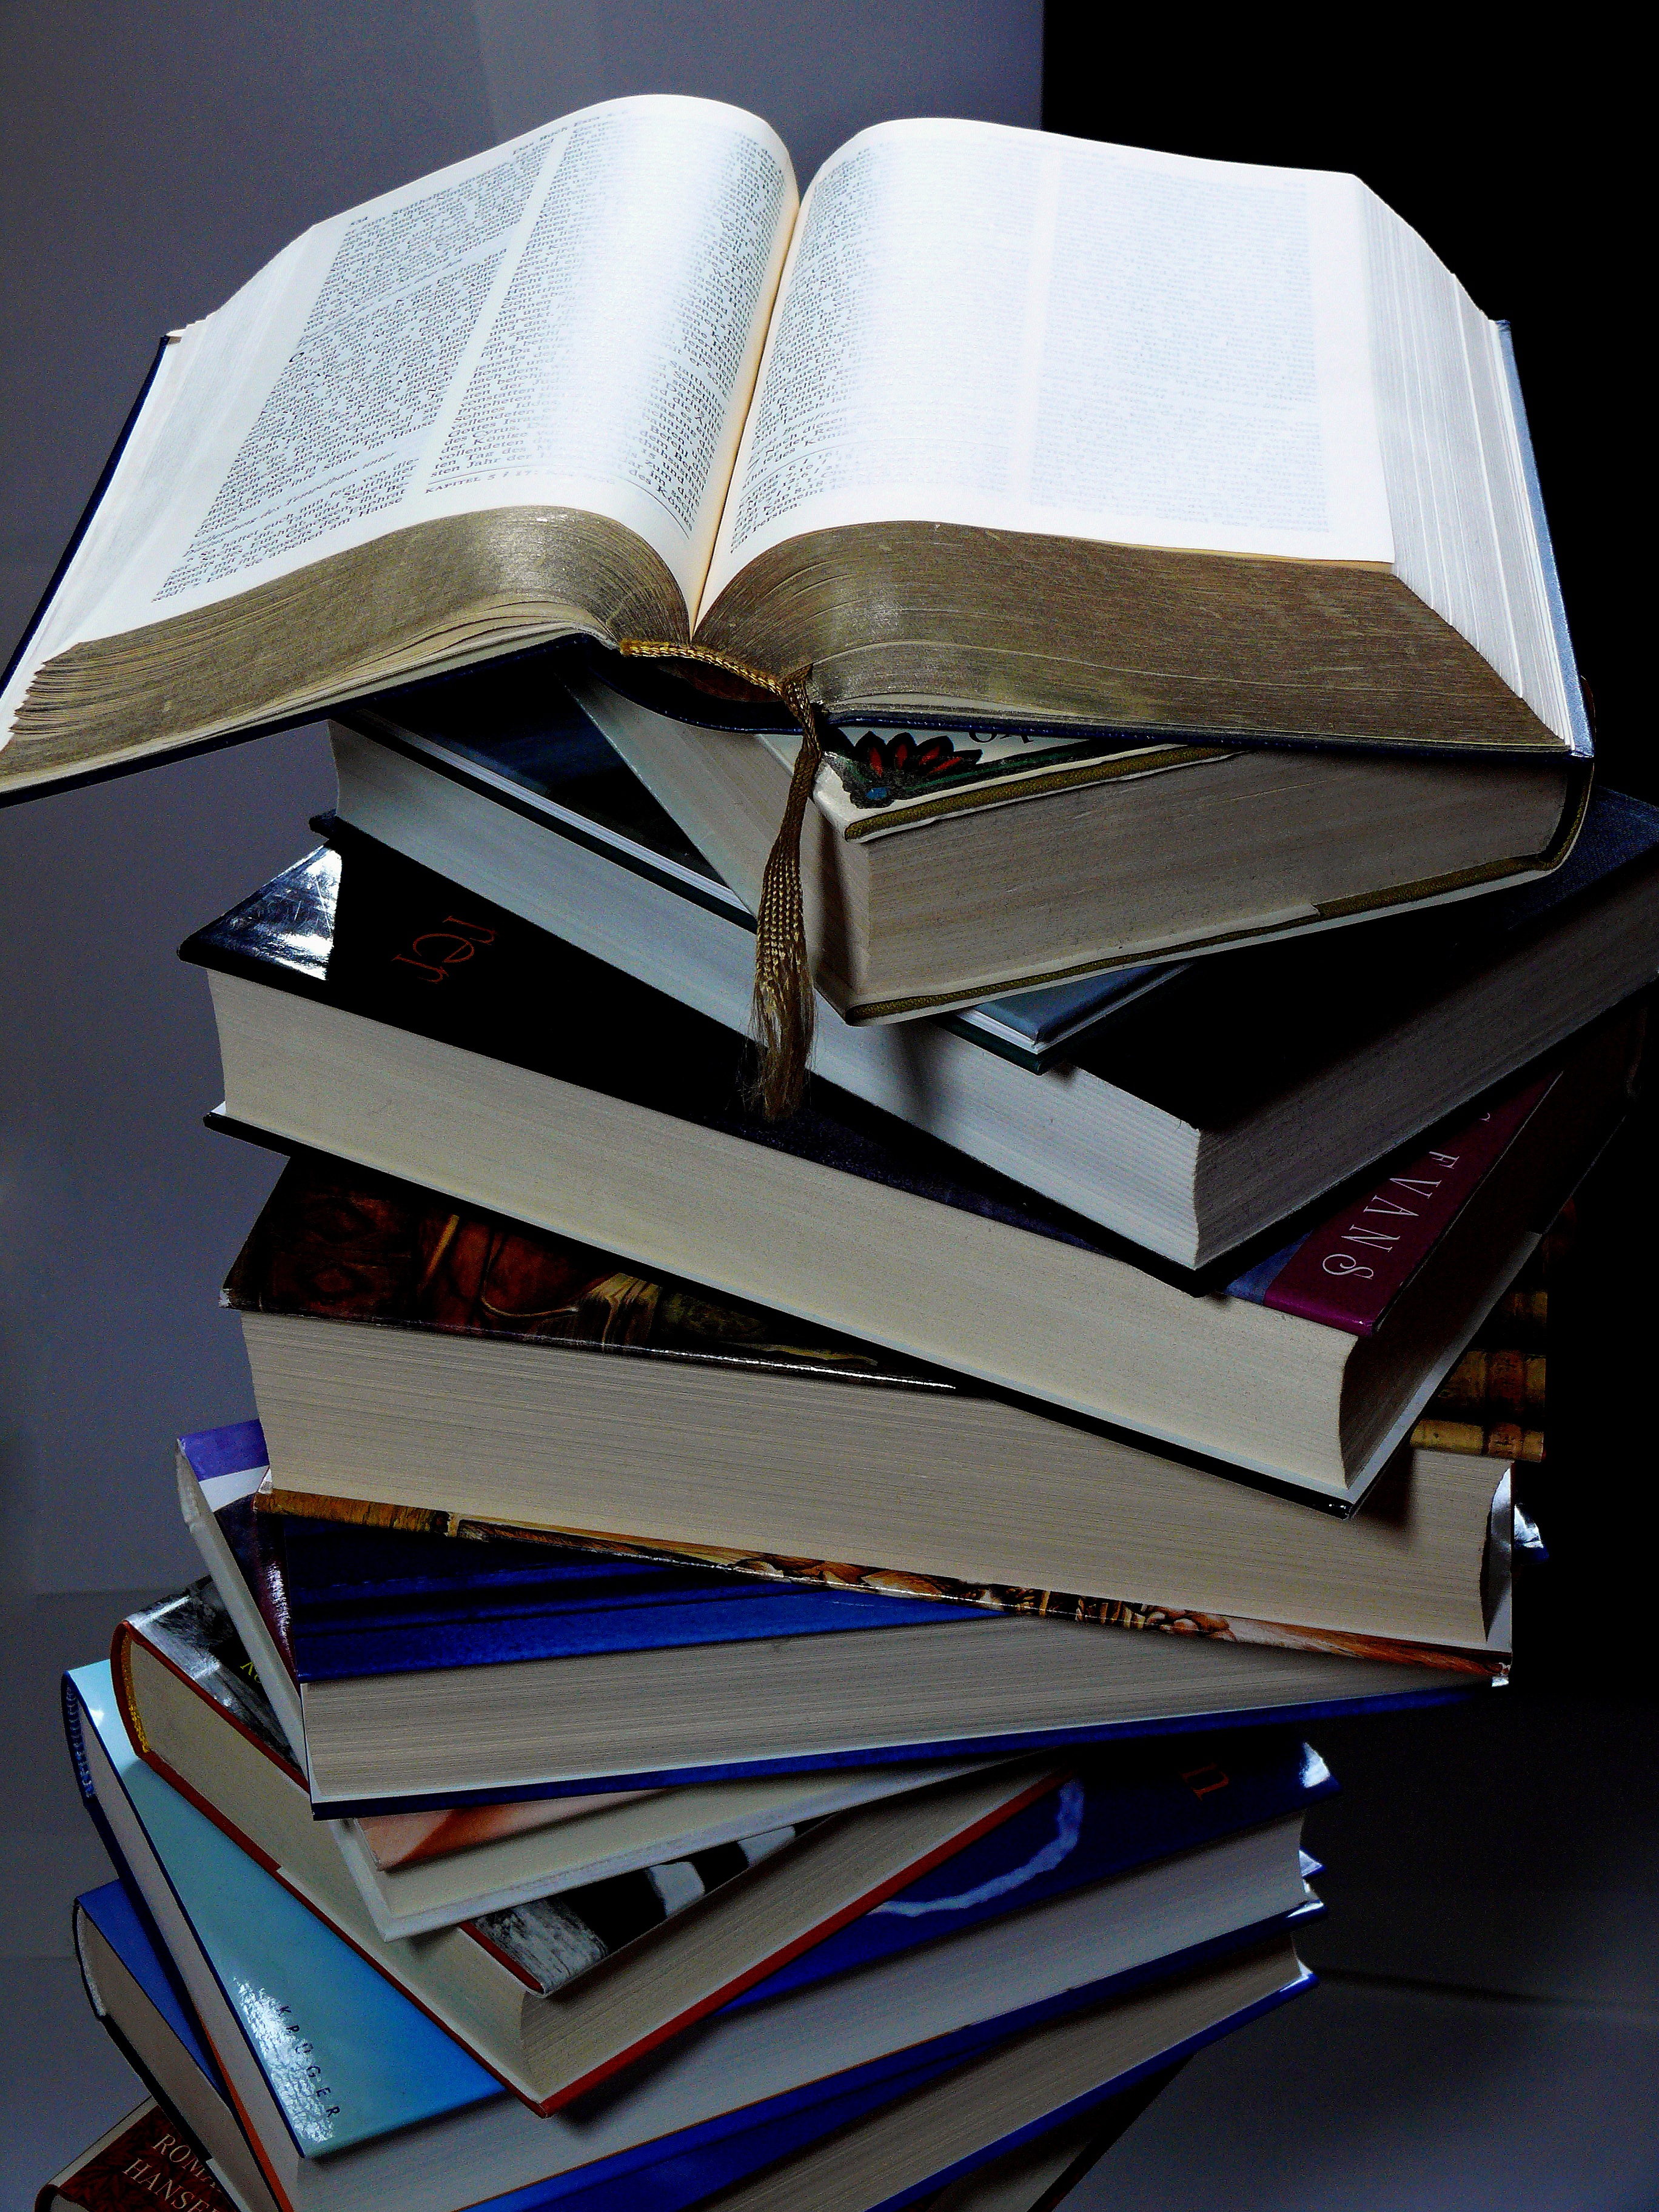
book, read, newspaper, font, study, illustration, books, rolling, school, letters, learn, document, leave, browse, read book, eager read, to cause something to peruse